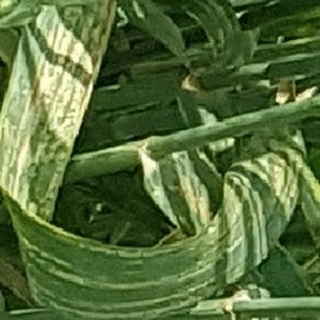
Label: wheat_yellow_rust